Tvoje tvář má známý hlas

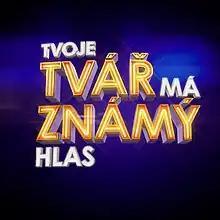

Tvoje tvář má známý hlas is a Czech reality singing series that is aired on Nova. It is both based on the Endemol format "Your Face Sounds Familiar" and an adaptation of the Spanish "Tu cara me suena". The show was first broadcast on March 26, 2016, and is still aired. The show involves eight or ten celebrities (singers, actors and television personalities) portraying various iconic singers each week to win 25,000 CZK for their chosen charity.